Traditionalism (Spain)

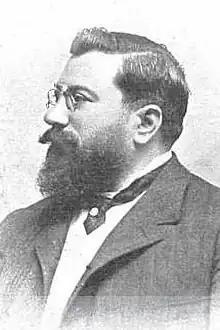
Juan Vázquez de Mella

In the 1860s the Isabelline and the Carlist versions of Traditionalism drew closer thanks to followers of Donoso called ; the group comprised parliamentarians like Antonio Aparisi Guijarro and , publishers like , , and , or academics like . In terms of intellectual format none of them is considered comparable to Balmes or Donoso. Together they formed a group which left a clear mark on politics of the late Isabelline era, mounting a last-minute attempt to save the crumbling monarchy by reformatting it along Traditionalist, anti-Liberal lines. Having seen their efforts frustrated by the early 1870s most of the Neos neared Carlism in the first ever Traditionalist organization, named . In the public discourse Traditionalism was already firmly and explicitly pitted against Liberalism. At that time it was only occasionally and loosely getting associated with Carlism, though "monarquía tradicional" became common reference of Carlist press and politicians.